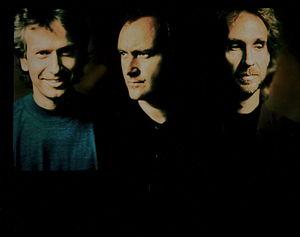
Genesis est un groupe rock britannique, considéré comme un des pionniers du genre progressif, originaire de Godalming, Surrey. Il connaît un succès important à partir des années 1970, culminant dans les décennies 1980 et 1990. Peter Gabriel, puis le batteur Phil Collins après le départ du premier en 1975, ont été au chant les figures emblématiques du groupe. Tous deux, ainsi que Mike Rutherford avec son groupe Mike + The Mechanics, ont également connu un grand succès international en tant qu'artistes solo.